Marie of Romania

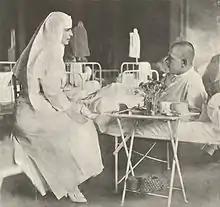
Marie visiting a patient in a military hospital during World War I, 1917

From the start, Marie had trouble adjusting to life in Romania. Her personality and "high spirits" frequently created controversies at the Romanian court, and she disliked the austere atmosphere of her household. She wrote that she "had not been brought down to Romania to be adored and spoilt and made much of; she had come to be part of the machinery King Carol had wound up. She had been imported to be trimmed, educated, cut down and trained according to the great man's conception of things." When describing her early days in Romania, Marie wrote that "for long hours [she] would mope, whilst [her] young husband did his military service, all alone in rooms [she] hated, heavy German rooms". Marie's paternal aunt, the Empress Frederick, wrote to her daughter, the Crown Princess of Greece, that "Missy of Roumania is more to be pitied than you. The King is a great tyrant in his family, & has crushed the independence in Ferdinand so that no one cares about him, & his beautiful & gifted little wife, I fear, gets into scrapes, & like a butterfly, instead of hovering over the flowers, burns her pretty wings by going rather near the fire!" Easily learning to speak the Romanian language, Marie followed her mother's advice to dress carefully and show respect for Orthodox rituals.